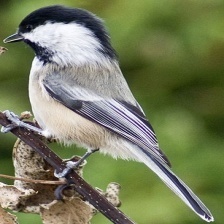
Species: BLACK-CAPPED CHICKADEE
Scientific name: POECILE ATRICAPILLUS
ImageNet parent category: chickadee